Joel's Bohemia

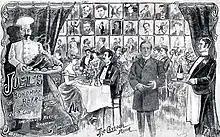
"Cartoon Room" (postcard)

Joel's claimed to be the only place in New York offering Mexican food, with specialties of chile con carne and tamales. His Blue Moon cocktail was notoriously strong. Joel's was once described as a "poor man's Rector's". There was usually piano music, singing, and often an impromptu cabaret show.